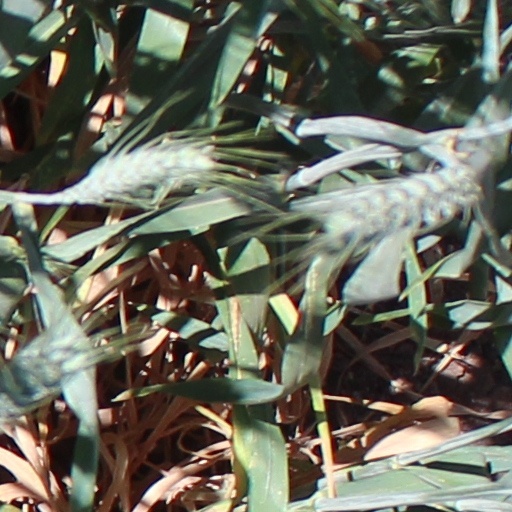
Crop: wheat